Siete Leyes

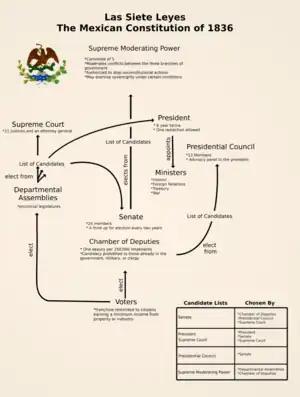
Diagram illustrating the government organized by the Siete Leyes

Las Siete Leyes (or Seven Laws was a constitution that fundamentally altered the organizational structure of Mexico, away from the federal structure established by the Constitution of 1824, thus ending the First Mexican Republic and creating a unitary republic, the Centralist Republic of Mexico. Formalized under President Antonio López de Santa Anna on 15 December 1835, they were enacted in 1836. They were intended to centralize and strengthen the national government. The aim of the previous constitution was to create a political system that would emulate the success of the United States, but after a decade of political turmoil, economic stagnation, and threats and actual foreign invasion, conservatives concluded that a better path for Mexico was centralized power.